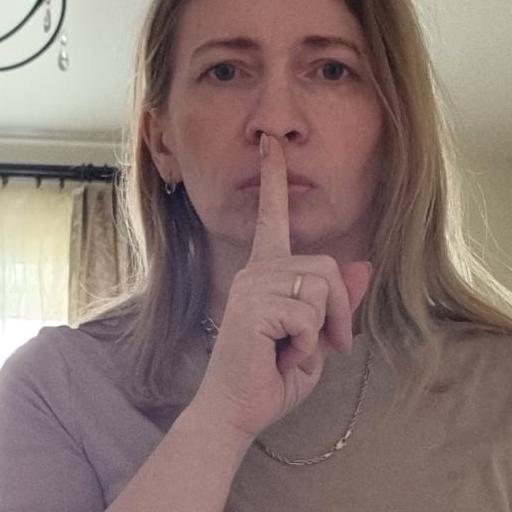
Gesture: mute